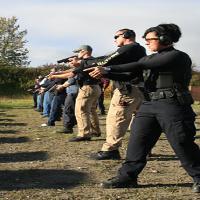
Weather: sun or clear